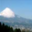
Label: mountain